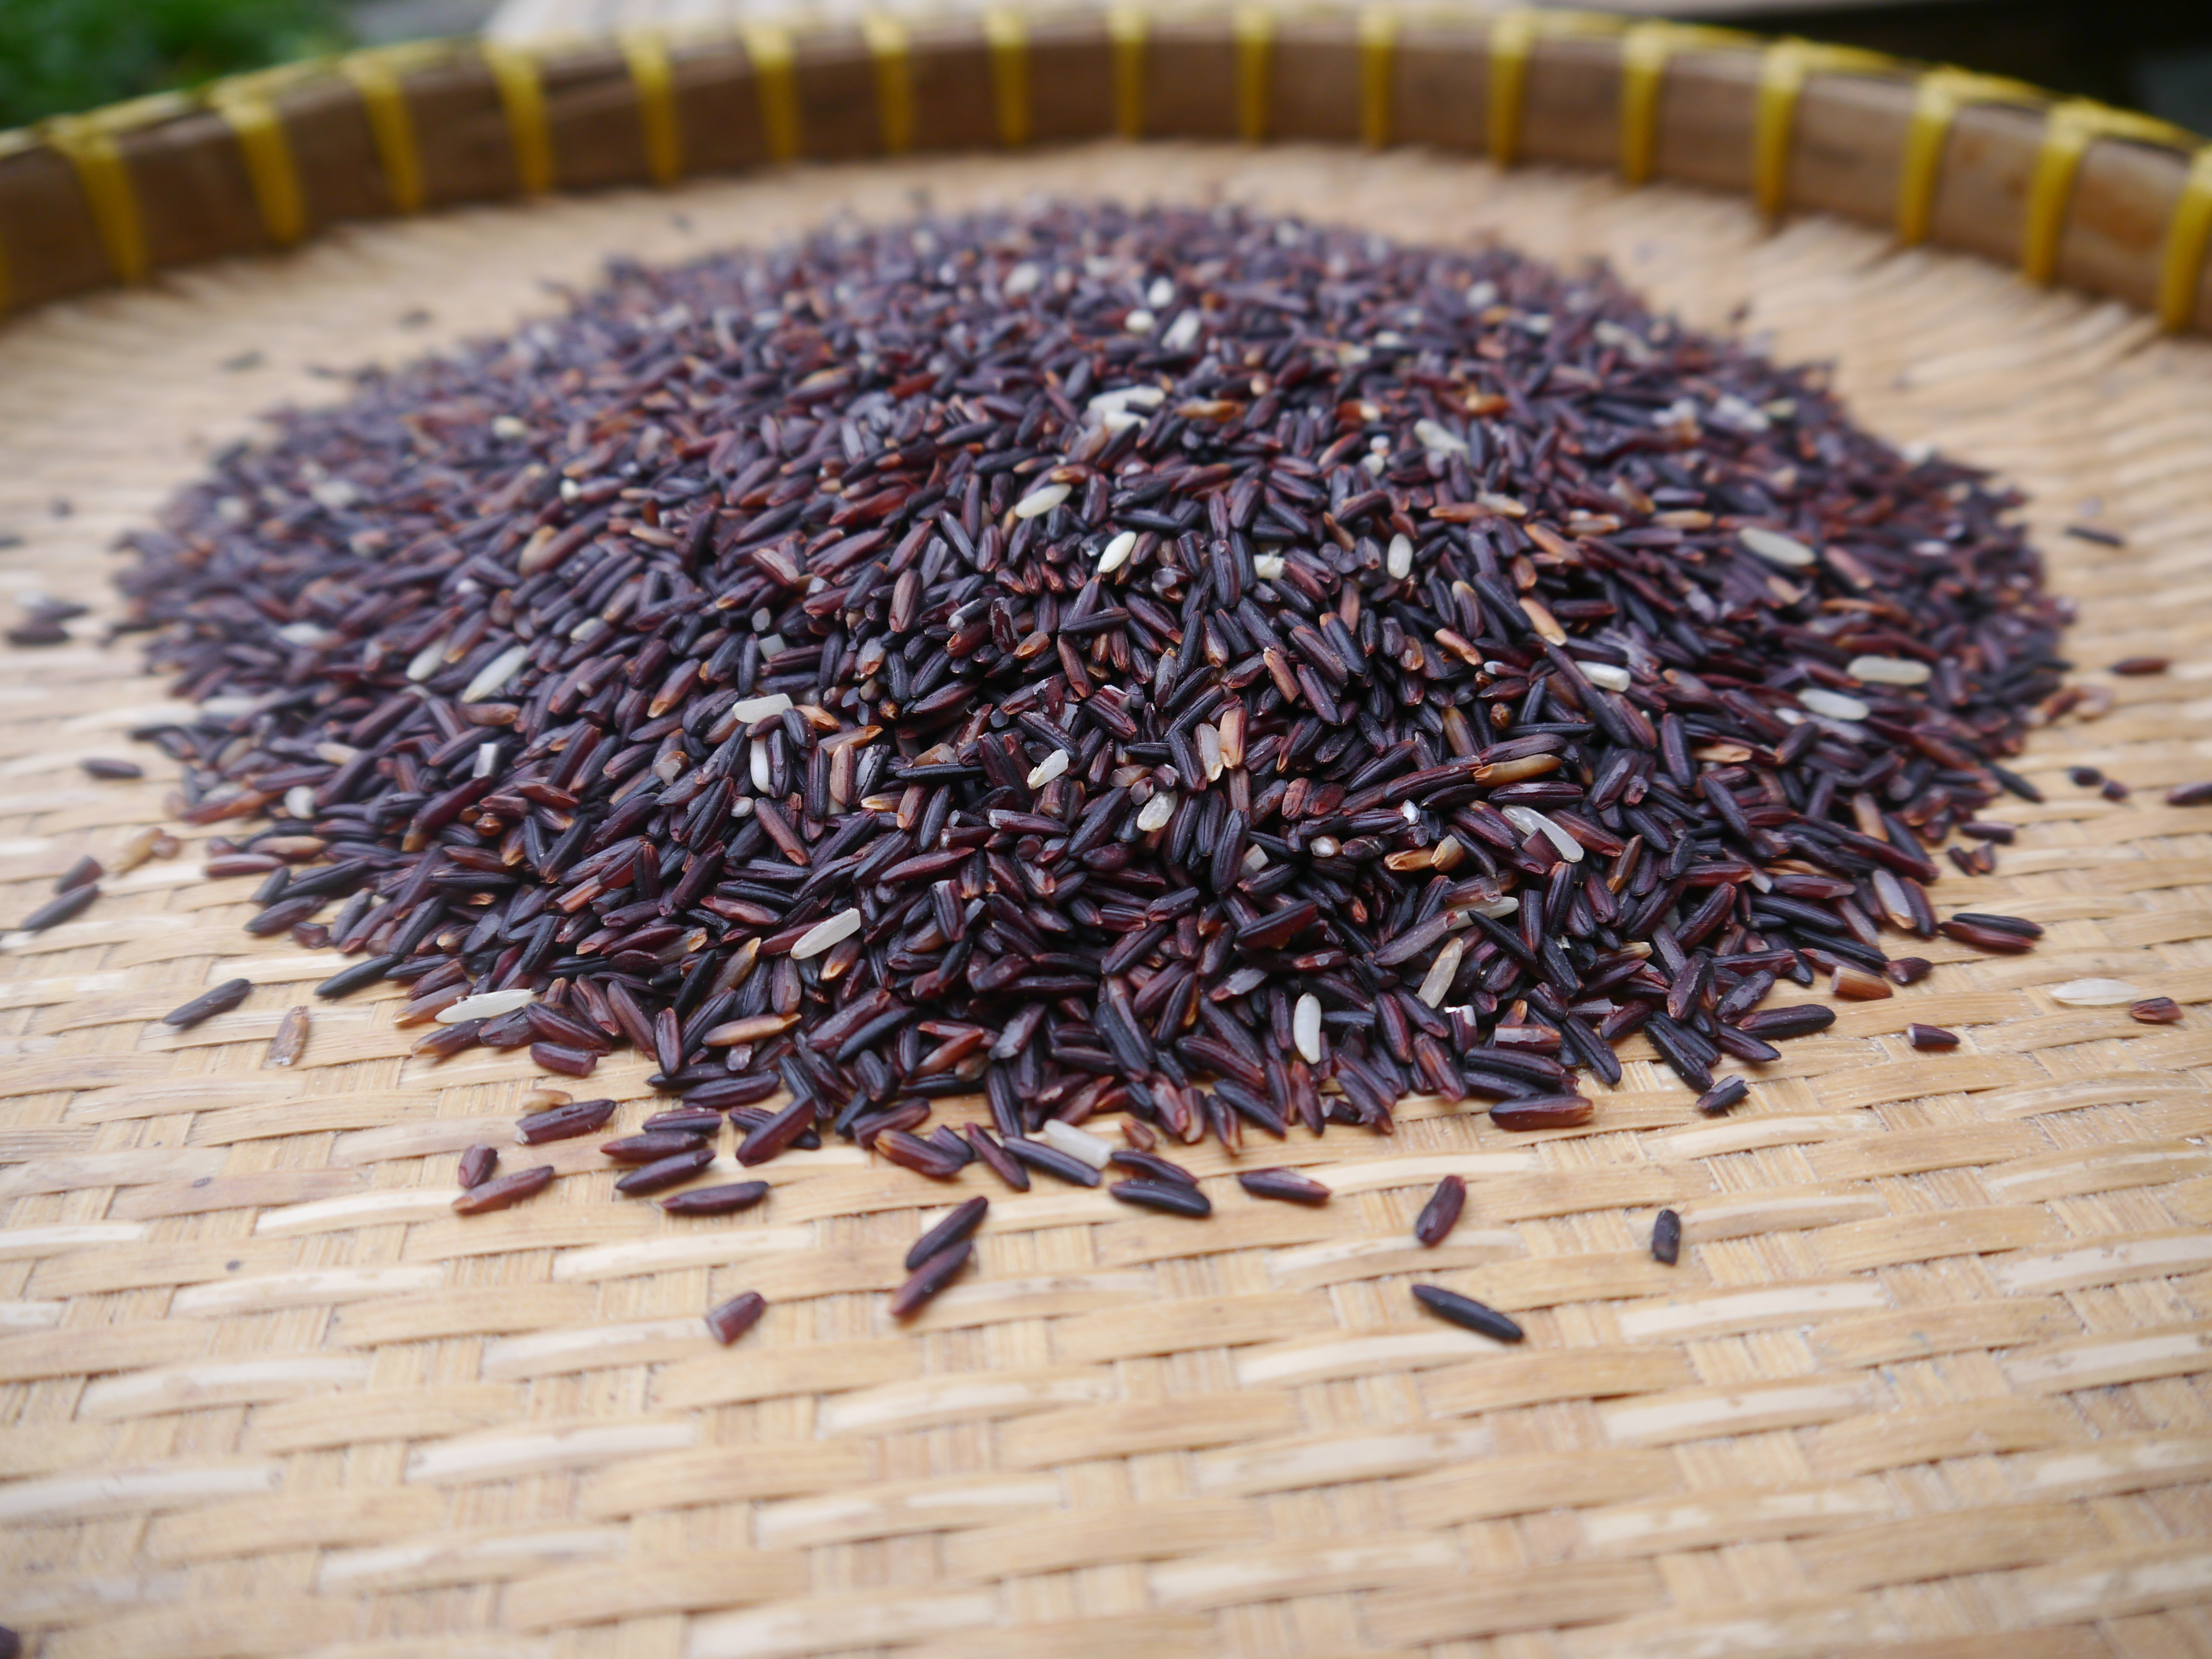
agriculture, background, bamboo, basket, black, brown, closeup, cuisine, dry, fiber, food, fresh, health, healthy, ingredient, jasmine, natural, nature, nutrition, organic, purple, raw, rice, riceberry, seed, spoon, thai, white, wooden, plant, jasmine rice, Wild rice, white rice, food grain